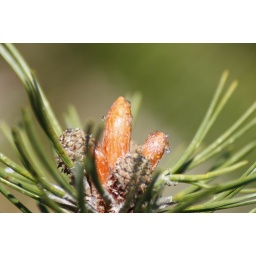
Cones forming in a pine tree